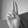
ASL letter: U